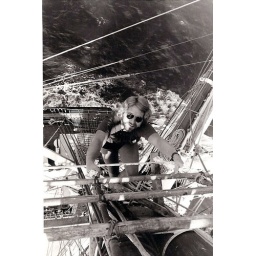
Shep Root above the cross trees on the foremast of the Regina Maris. South Pacific 1971.